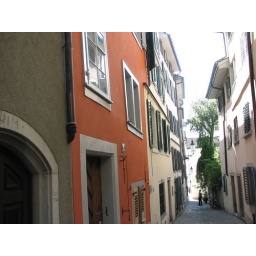
The one orange house in a street somewhere in Zurich city